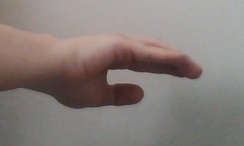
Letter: jeem